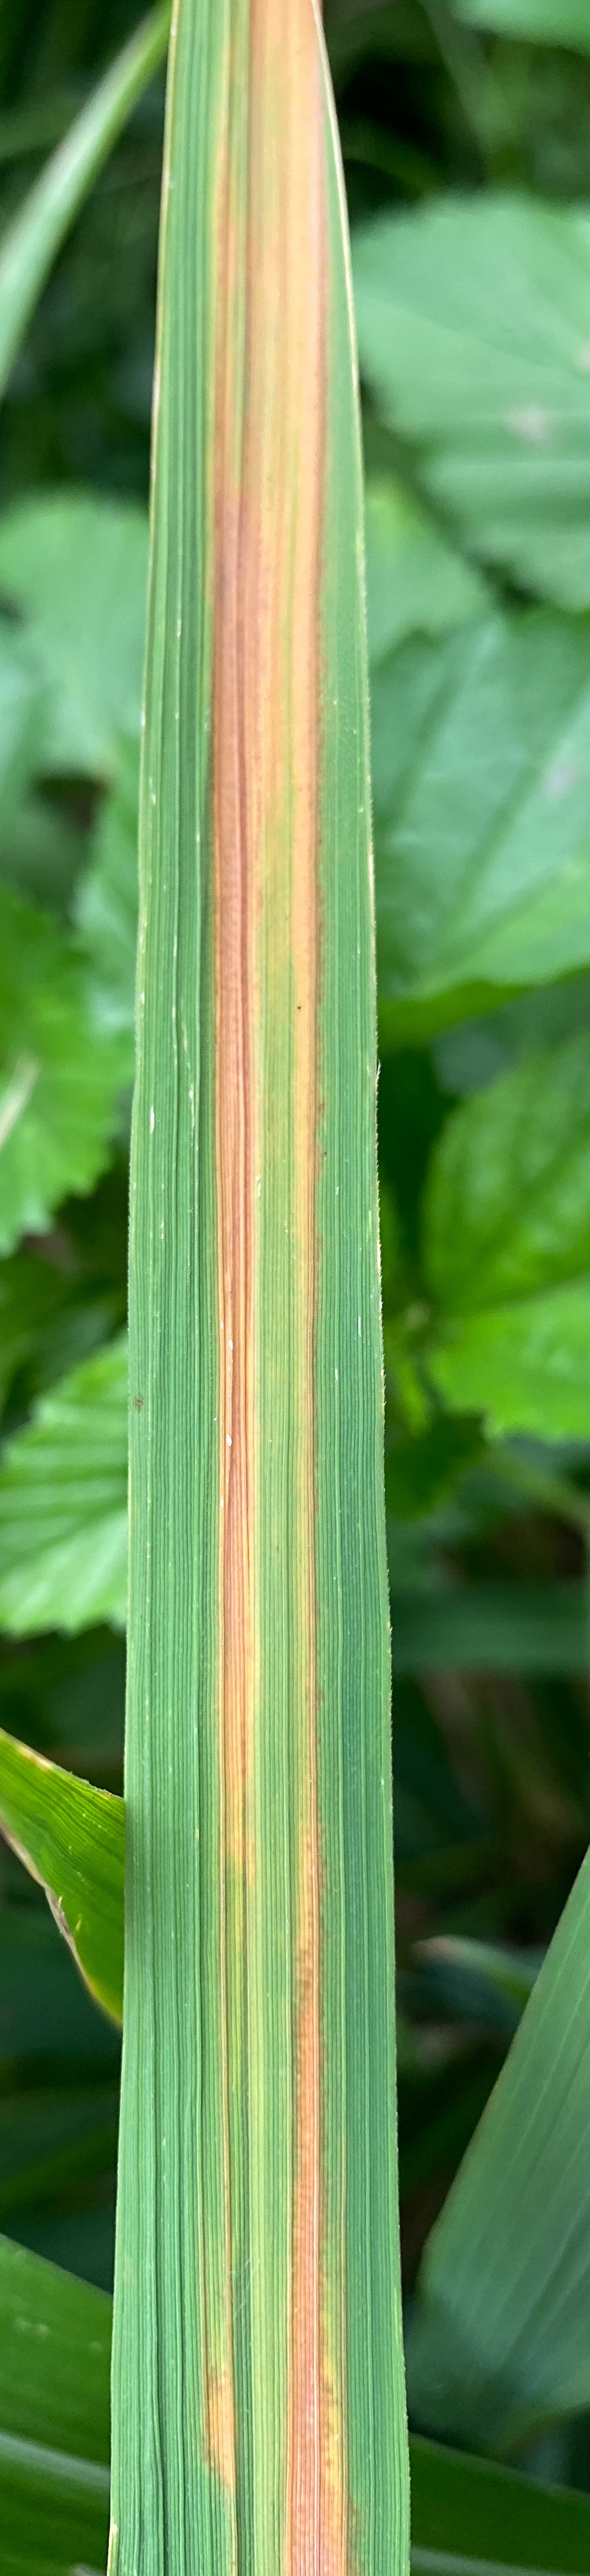
Nhãn: K